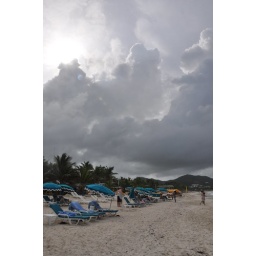
Stormy sky above the beach